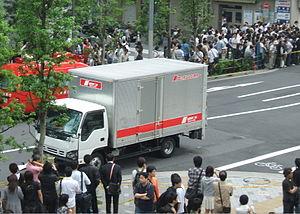
Le massacre d'Akihabara s'est déroulé dans le quartier d'Akihabara de Chiyoda-ku à Tōkyō le 8 juin 2008. Il a fait sept morts et dix blessés.